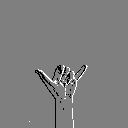
ASL letter: y